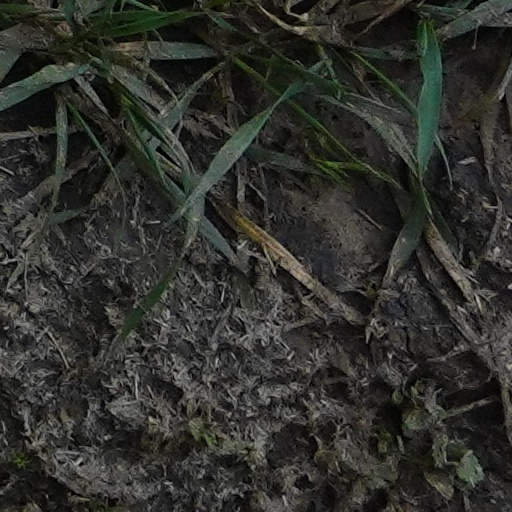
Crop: wheat